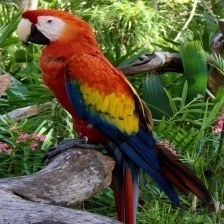
Species: SCARLET MACAW
Scientific name: ARA MACAO
ImageNet parent category: macaw